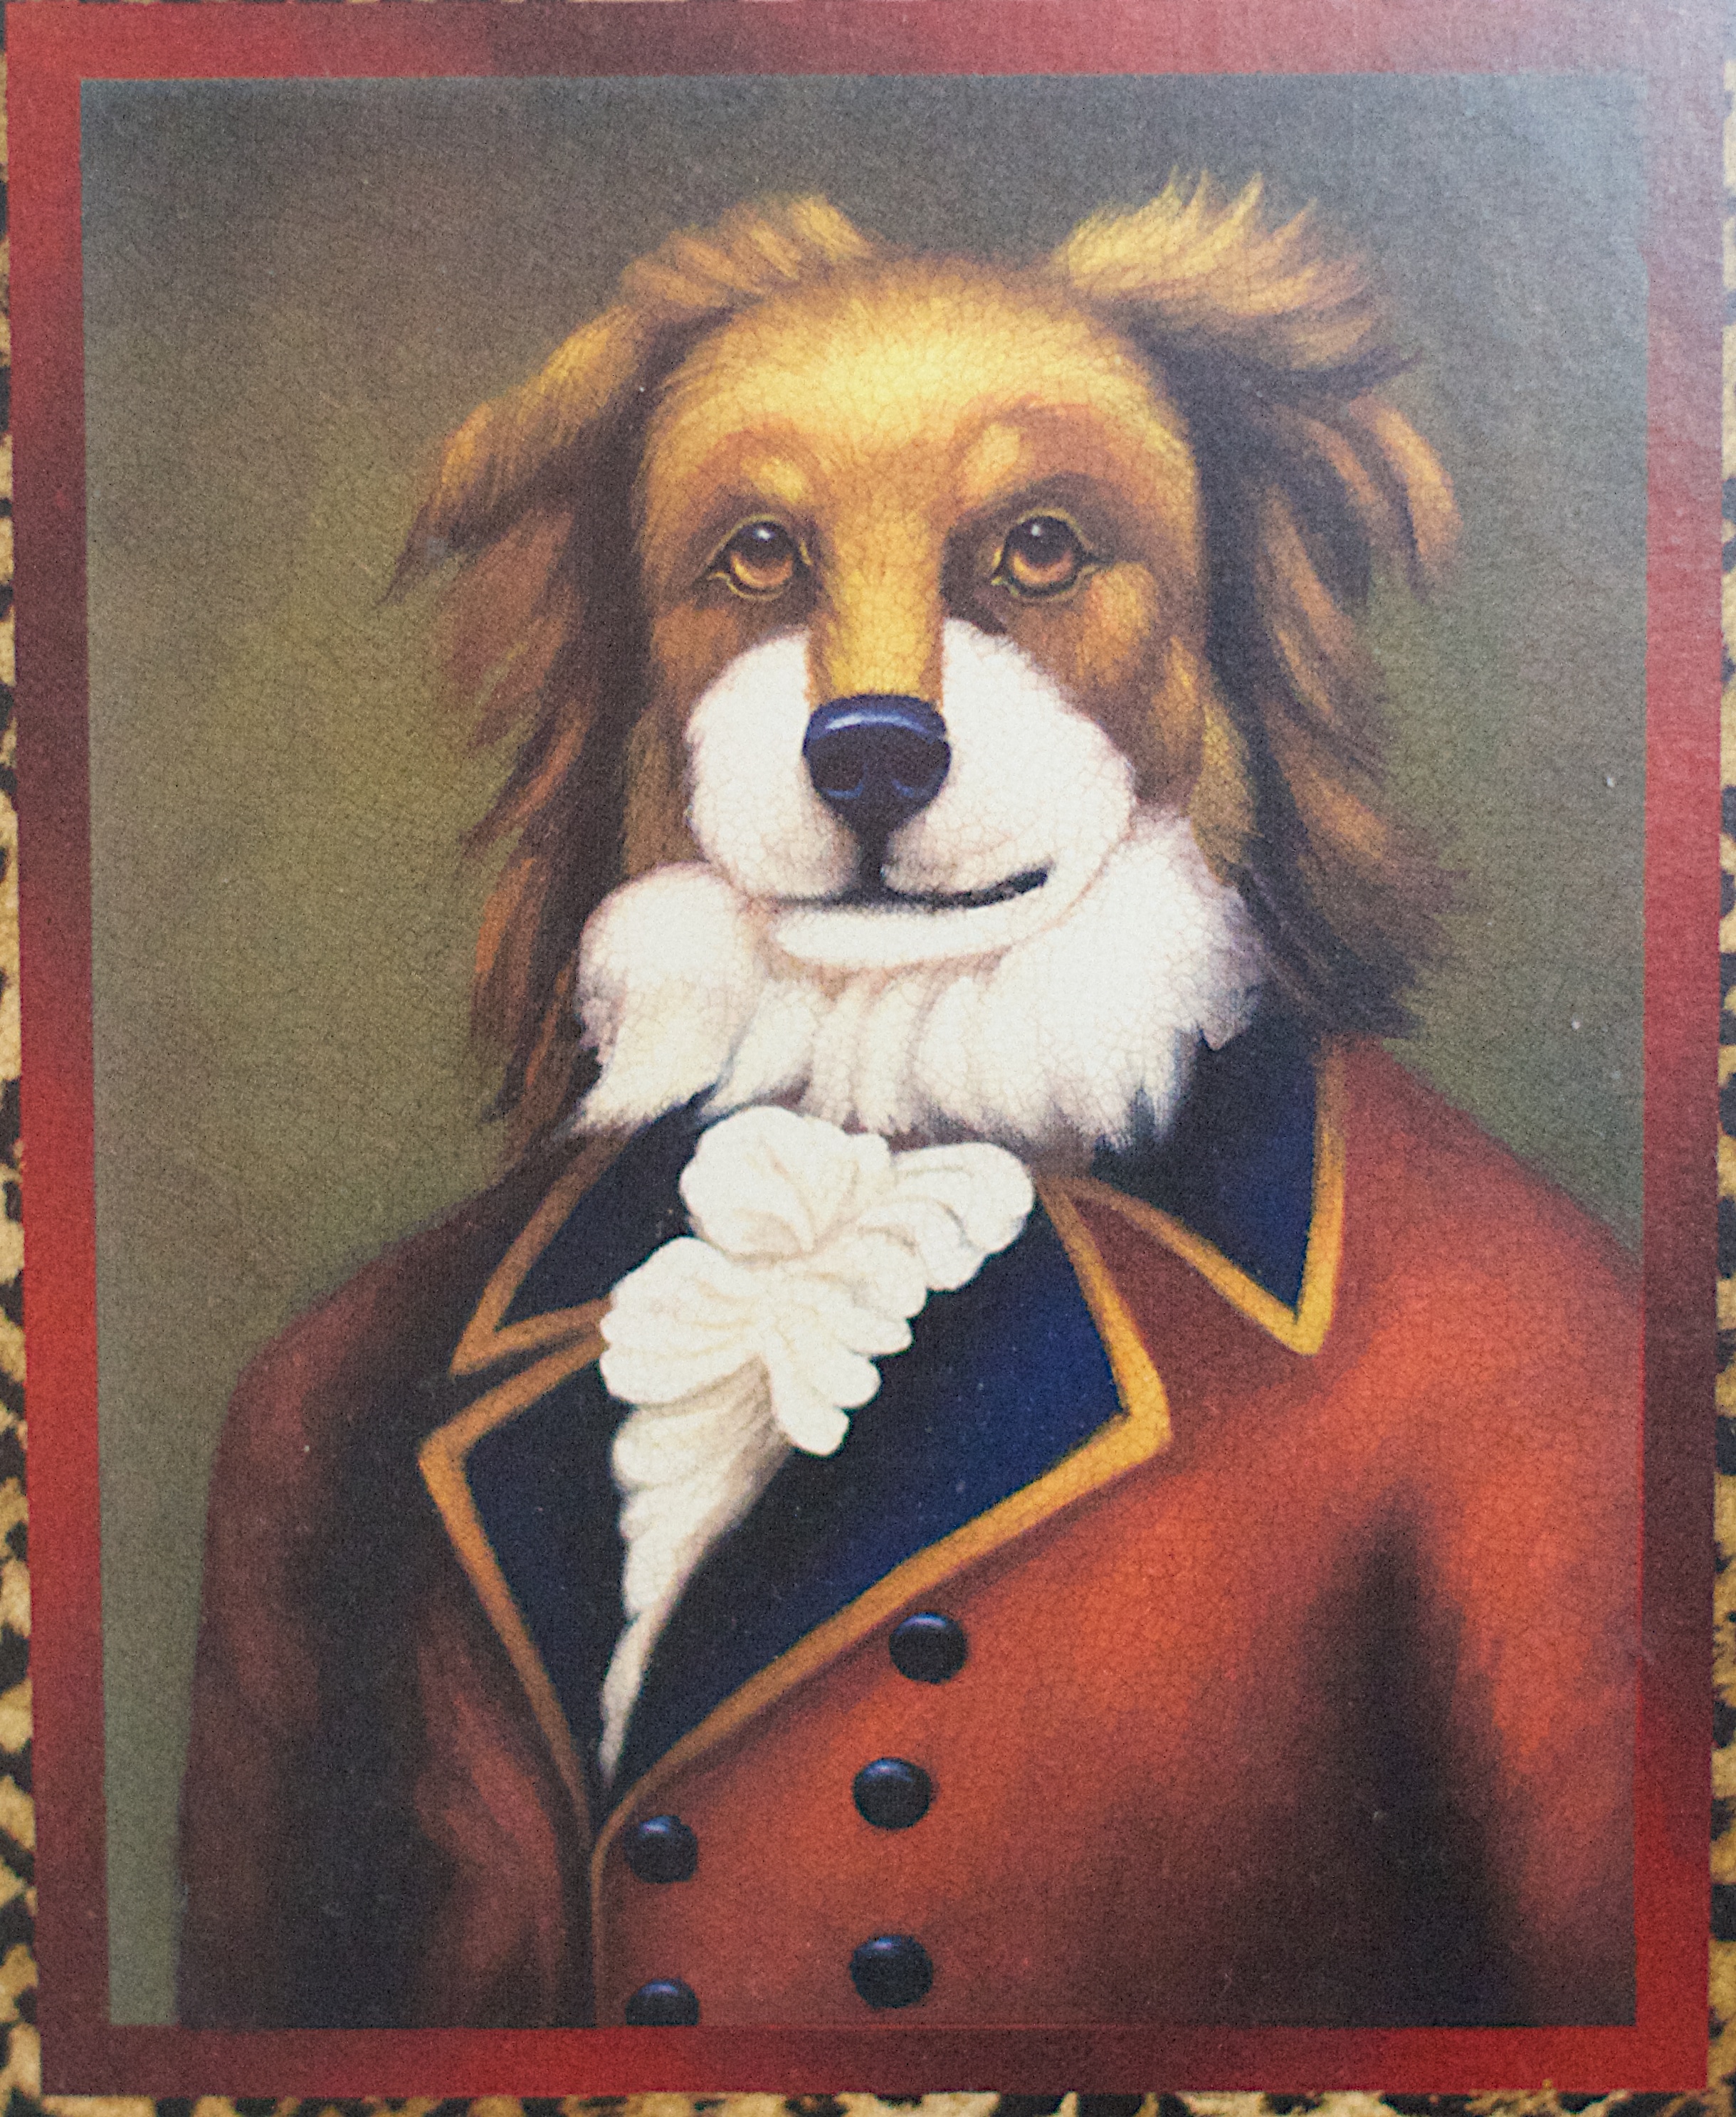
dog, painting, textile, art, sketch, drawing, modern art, acrylic paint, dog like mammal